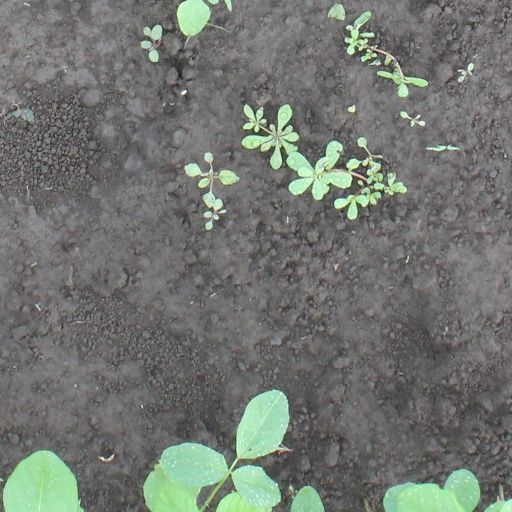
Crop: soybean